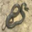
Label: snake